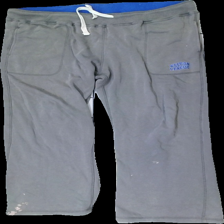
View: front
Type: Trousers
Category: Unisex
Brand: Soc (Stadium)
Colors: Grey, Blue
Material: 58% cott, 42% poly
Cut: Regular
Size: XL
Season: All
Stains: Major
Holes: Minor
Damage: Washed out color
Damage location: middle center
Price range: <50
Recommended usage: Export
Description: Bluw and grey sweatpants from SOC by Stadium, size XL. Poor condition.